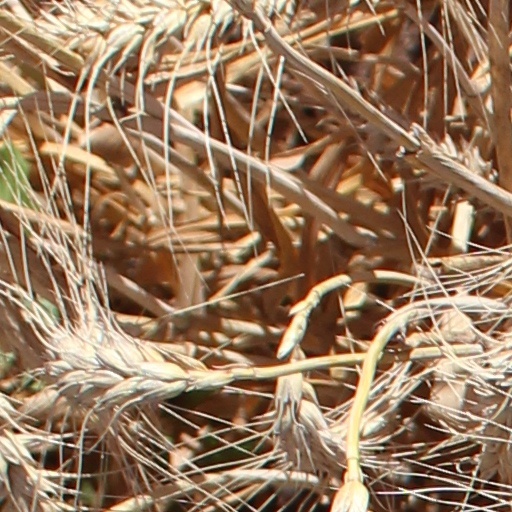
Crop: wheat